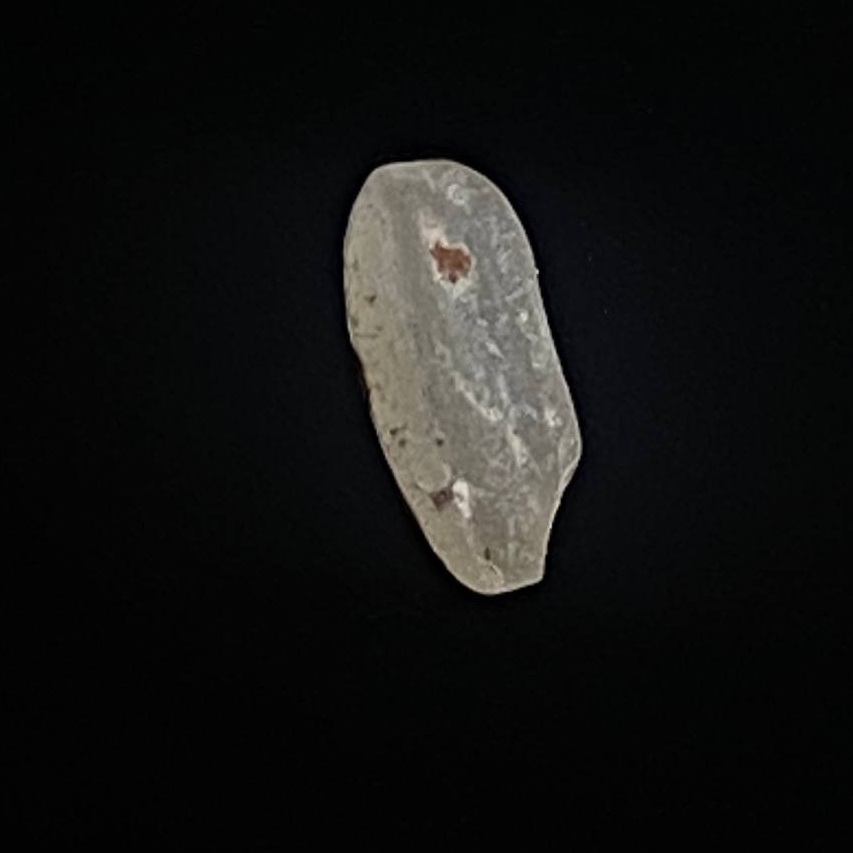
Rice variety: Amon